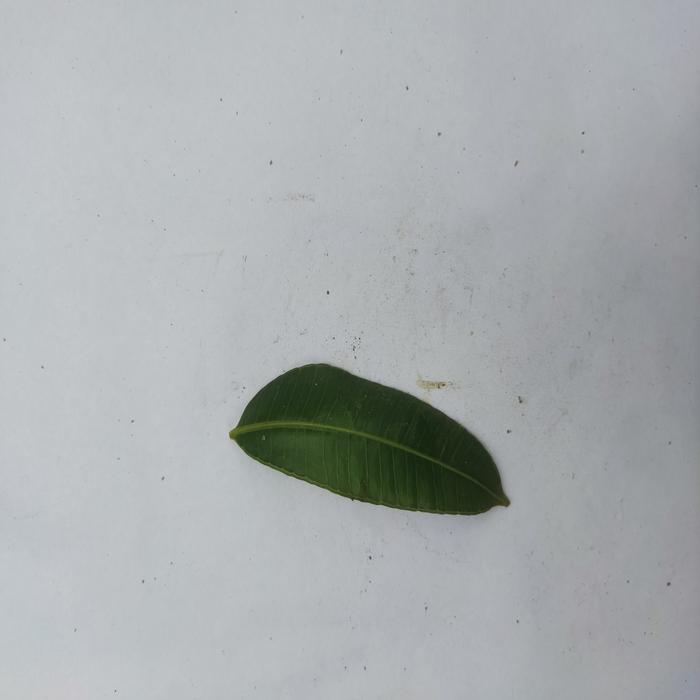
Crop: Hog Plum
Leaf condition: Heathy_Leaf